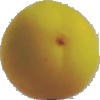
Label: Peach 2